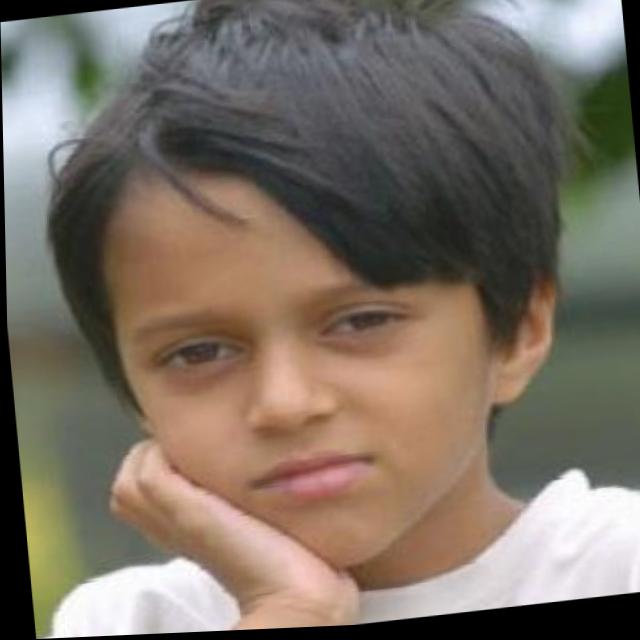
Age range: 0-12